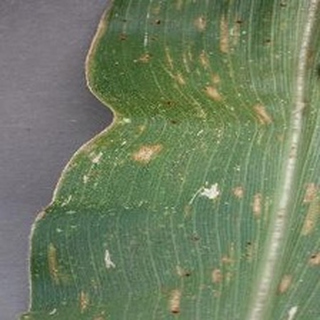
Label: corn_gray_leaf_spot